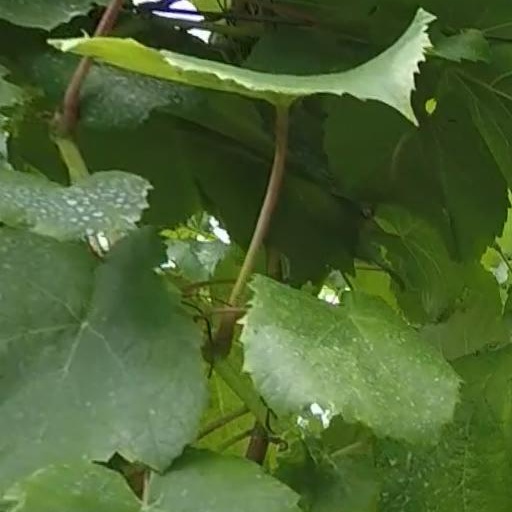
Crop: grape